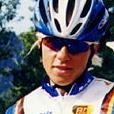
Age: 19